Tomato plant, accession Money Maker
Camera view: vertical (180 deg); turntable rotation: 300 degrees
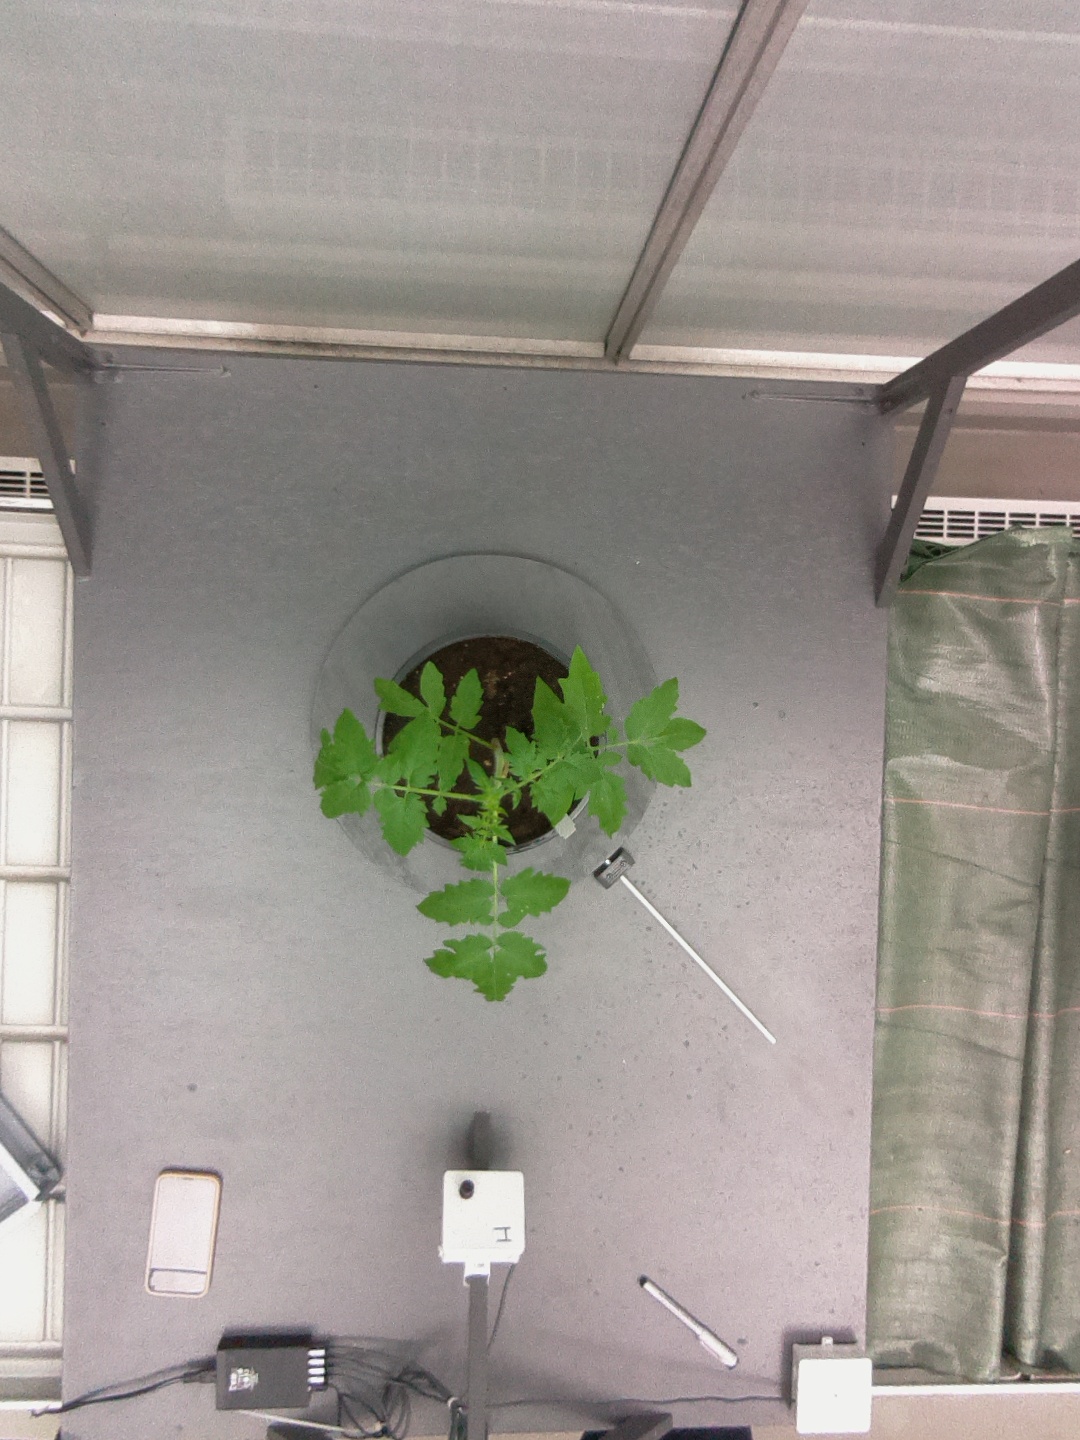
BBCH growth stage 13: 6 of true leaves visible